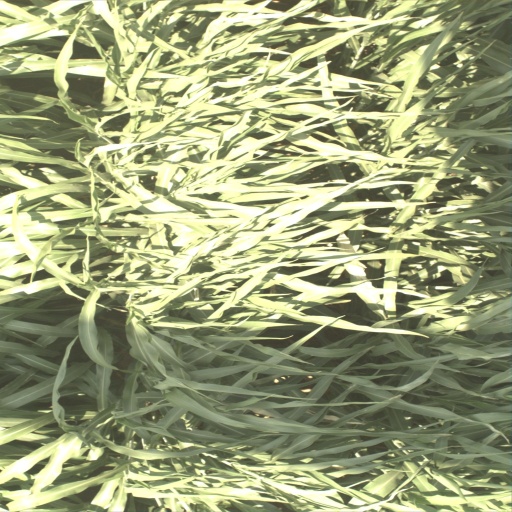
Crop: sorghum